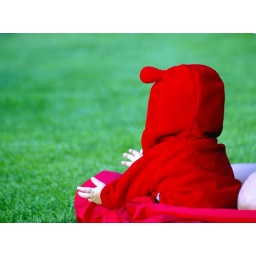
strawberries, tomatoes, summer reds in the green grass grow